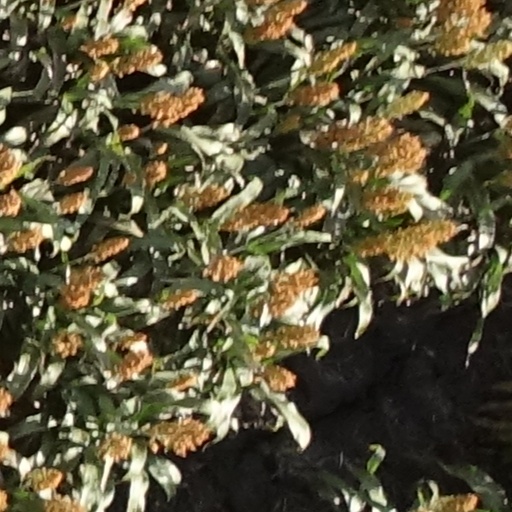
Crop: sorghum